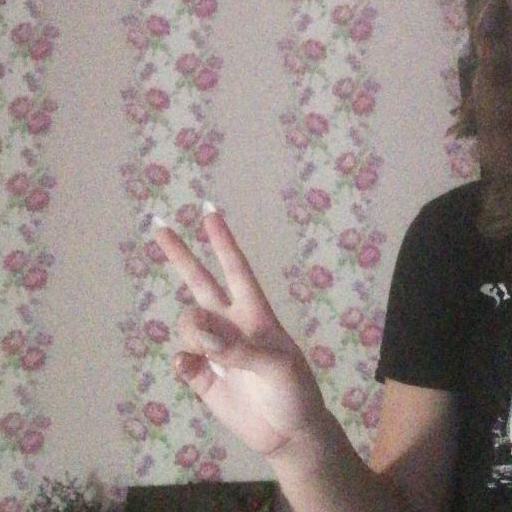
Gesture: peace